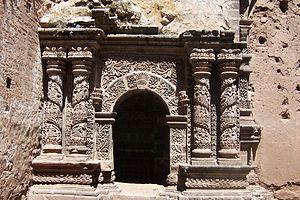
Cet article recense les sites concernés par l'observatoire mondial des monuments en 2010.